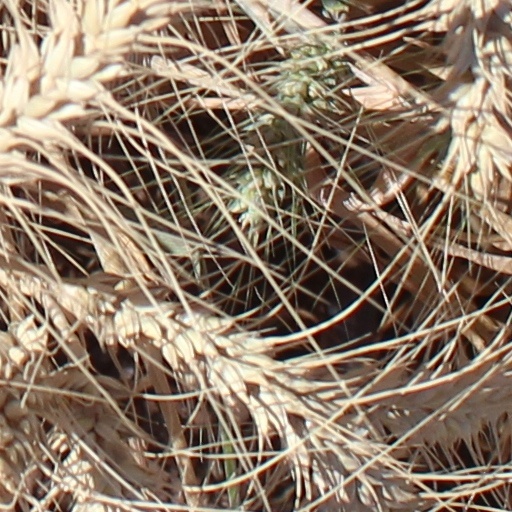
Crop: wheat